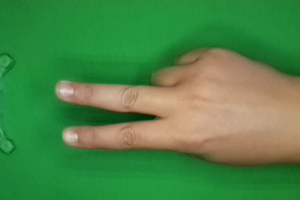
Label: scissors